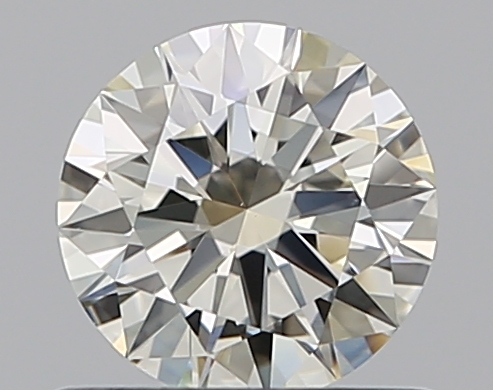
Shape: round
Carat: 0.59
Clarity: VVS2
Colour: L
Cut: EX
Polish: EX
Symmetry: EX
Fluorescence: F
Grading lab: GIA
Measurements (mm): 5.43 x 5.46 x 3.25